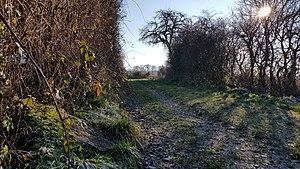
Menhir de Morville, Durbuy, Belgique